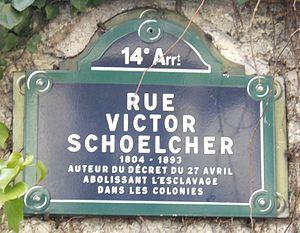
Plaque de la rue Victor-Schoelcher, Paris 14e, en mémoire du ministre antiesclavagiste Victor Schoelcher (1804-1893).
Cette liste recense les principales personnalités engagées dans la lutte contre l'esclavage et la traite des Noirs. Cette liste cite sans les différencier les noms d'antiesclavagistes et d'abolitionnistes. Notons cependant que l'abolitionnisme ne se confond pas avec l'anti-esclavagisme, dans la mesure où il ne se contente pas de s'opposer à la réduction en esclavage, mais envisage les stratégies pour parvenir à sa disparition, y compris en dégageant les bases d'une organisation économique et sociale alternative.
L'esclavage est un système juridique et social qui applique le droit de propriété aux individus, dits esclaves. Par opposition un individu ne faisant pas l'objet d'un tel droit de propriété est dit libre. Le propriétaire d'un esclave est quant à lui appelé maître. Défini comme un « outil animé » par Aristote, l’esclave se distingue du serf, du captif ou du forçat par l'absence d'une personnalité juridique propre. Des règles variables selon le pays et l’époque considérés, fixent les conditions par lesquelles on devient esclave ou on cesse de l'être, quelles limitations s'imposent au maître, quelles marges de liberté et protection légale l'esclave conserve, quelle humanité on lui reconnaît, etc. L'affranchissement d'un esclave fait de lui un affranchi, qui a un statut proche de celui de l'individu ordinaire.